Prypiat-Stokhid National Nature Park

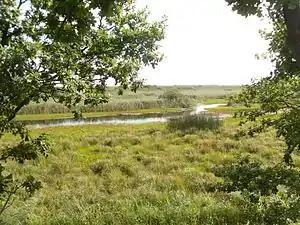
Prypyat River floodplain in the park

The topography is flat wetlands along the Prypyat and Stokhid rivers. This is suggested by the name of the Stokhid, which means "river of one hundred moves". The site runs along the border with Belarus to the north. Downstream, the filtered waters of the area feed into the Dnieper River and through the middle of Ukraine. The outer boundaries form a shape long and thin, running west-to-east for 50 km, and north–south an average of 10 km.